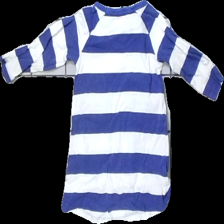
View: back
Type: Sweater
Category: Ladies
Brand: Marimekko
Colors: White, Blue
Material: 100% cotton
Pattern: Striped
Cut: Regular, Cropped
Size: 86
Season: All
Price range: <50
Recommended usage: Recycle
Comment: washed out